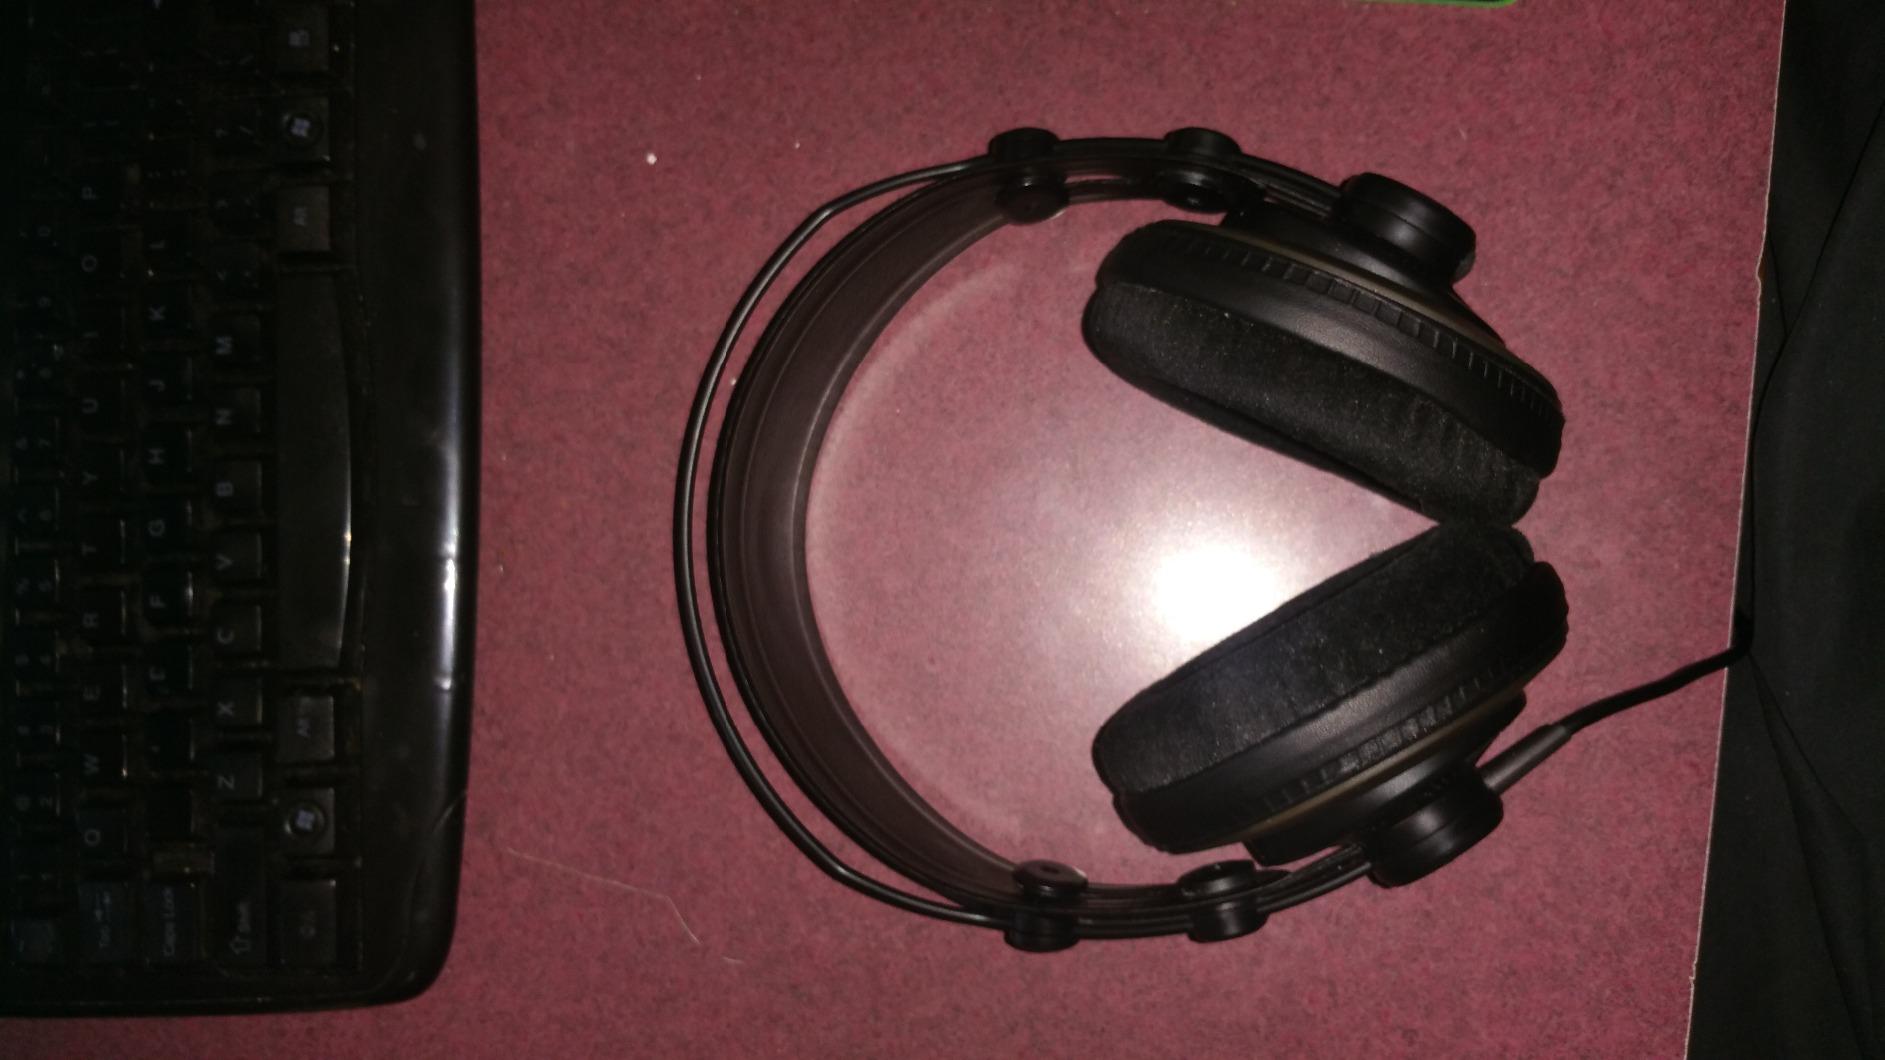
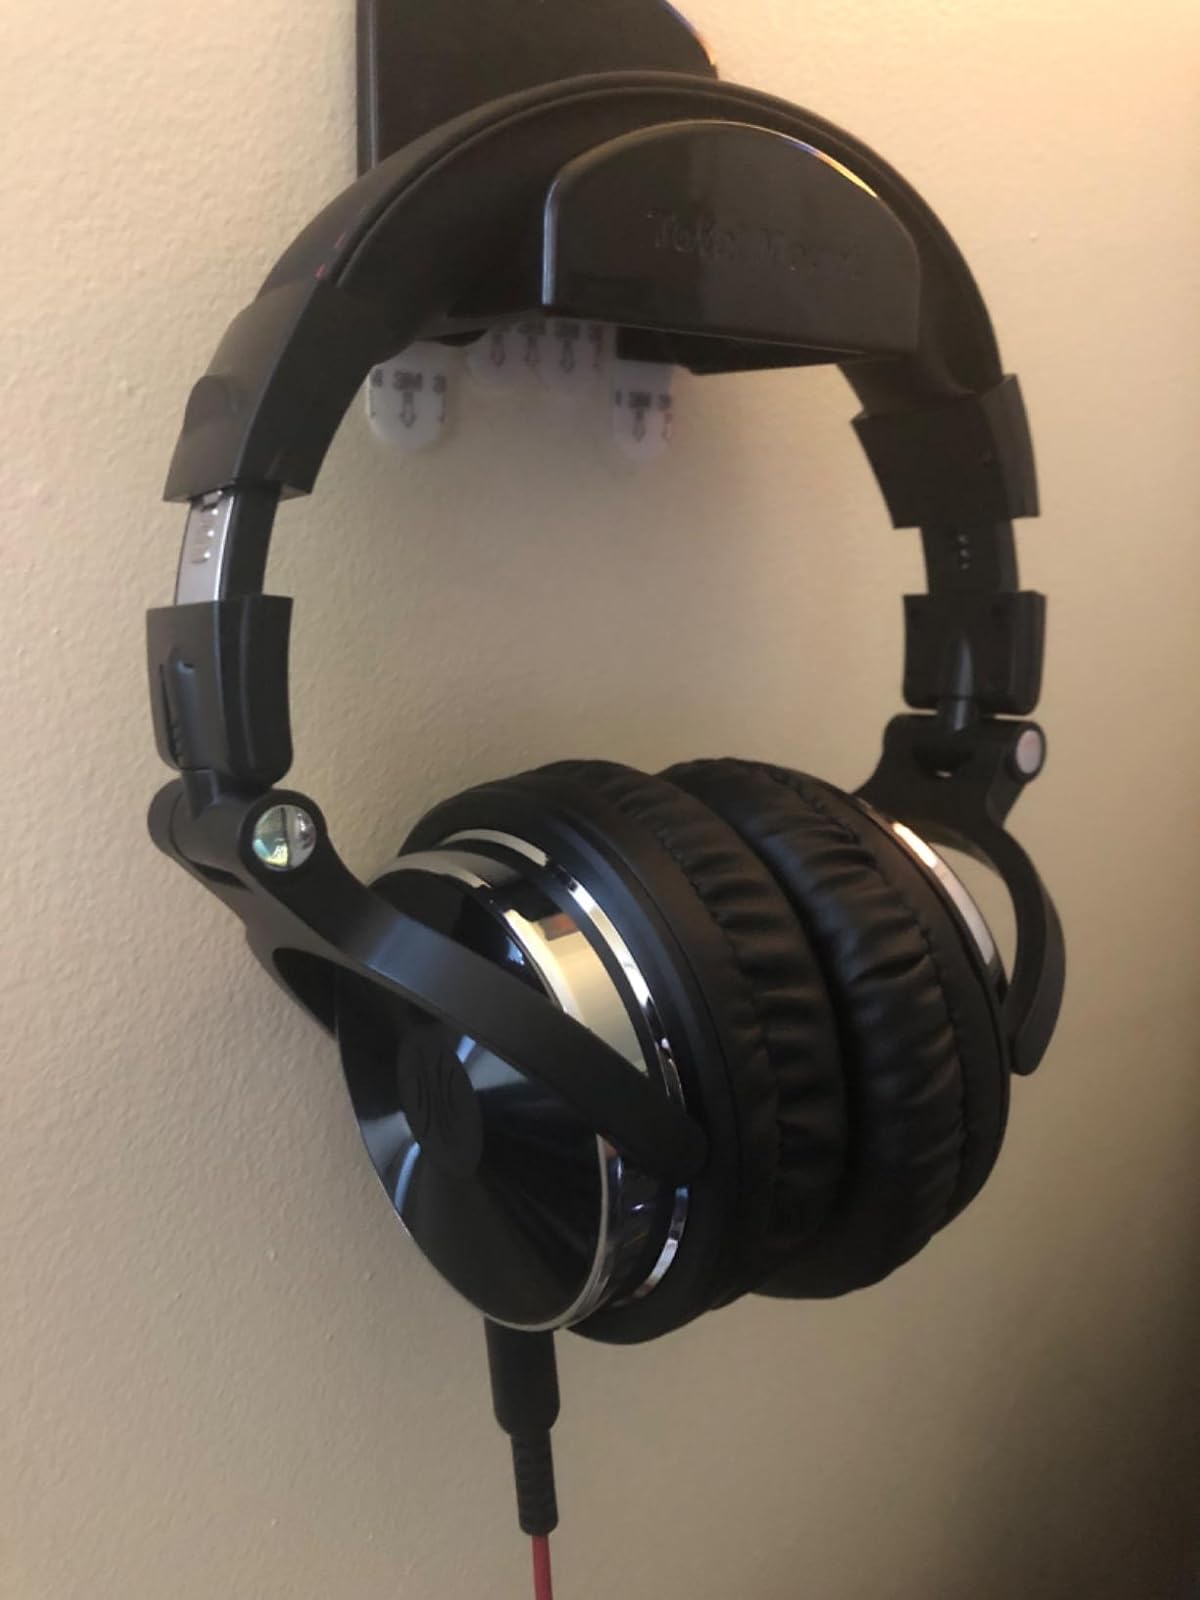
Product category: headphones
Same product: no